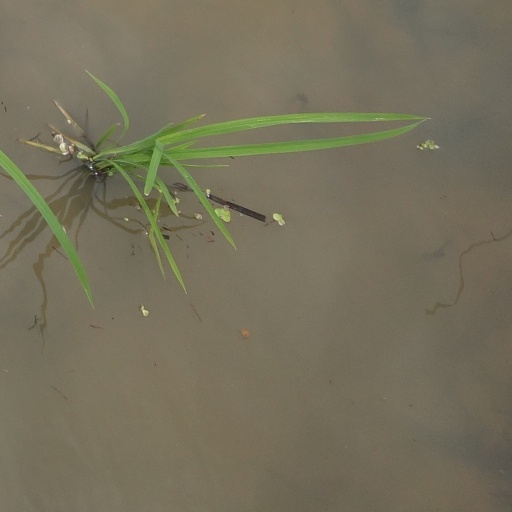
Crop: rice